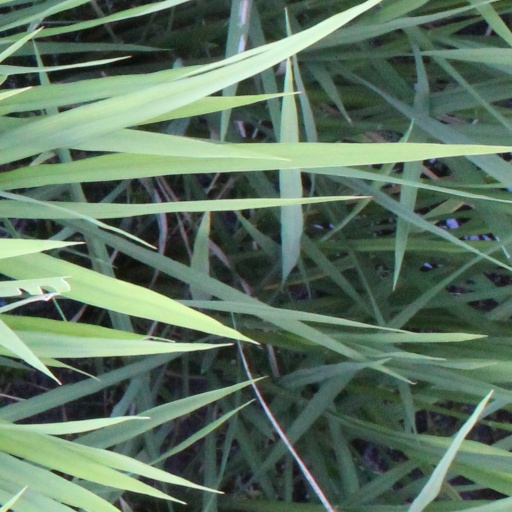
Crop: rice